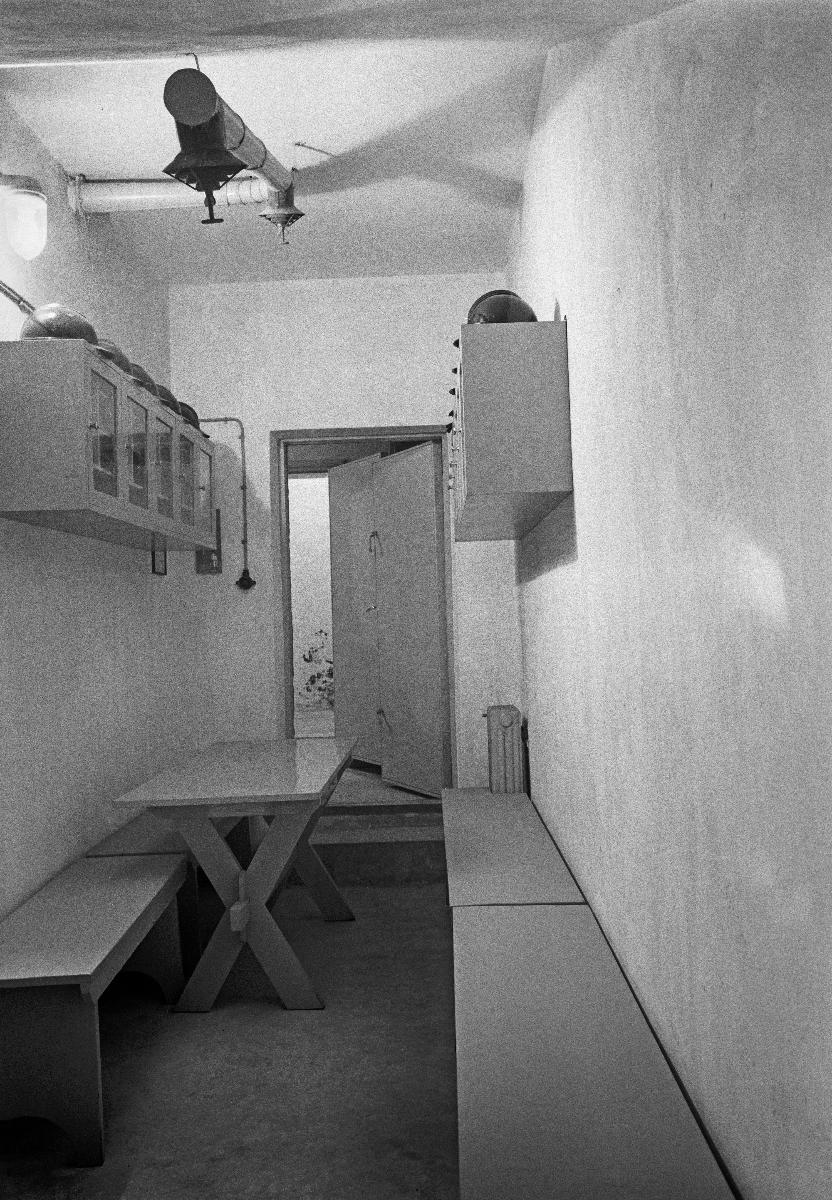
Suomen kaasu- ja väestönsuojelu
Finlands gas- och befolkningsskydd; Gas and civil defence of Finland
sisällön kuvaus: Suomen kaasu- ja väestönsuojelujärjestö, Helsinki 12.9.1939. Teollisuuden harjoittajien vakuutusyhtiön miehistöhuone. content description: The Gas and Civil defence Organisation of Finland, Helsinki 12.9.1939. The crew room of the Industry practisers Insurance company. innehållsbeskrivning: Finlands gas- och befolkningsskyddsorganisation, Helsingfors 12.9.1939. Industriidkarnas försäkringsbolags manskapsrum.
Kuvaaja: Sundström, Hugo, kuvaaja
Vuosi: 1939
Paikka: Suomi, Uusimaa, Helsinki
Aiheet: HBL; puolustus (keskinäinen toiminta); väestönsuojelu; väestönsuojat; sisäkuva; defence; civil defence; air raid shelters; protection; shelters; interiors; försvar; befolkningsskydd; skyddsrum; interiörer